Second Army (Turkey)

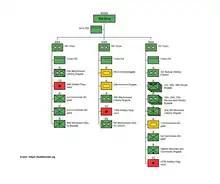
Structure of 2nd Army

The 2nd Army Command, headquartered in Malatya, has the second-highest number of troops after the Istanbul-based 1st Army Command, comprising roughly 100,000 soldiers. It is under the control of the Commander of the Land Forces, and includes these affiliated units: